Pavlo Burlakov

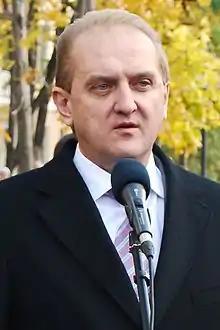
Burlakov in 2011

Pavlo Mykolaiyovych Burlakov (born June 19, 1963) is a Ukrainian politician and miner. From 2010 to 2014, he served as the First Vice Prime Minister of Crimea and "ex oficio" served as Prime Minister of Crimea upon the abrupt death of Vasyl Dzharty.